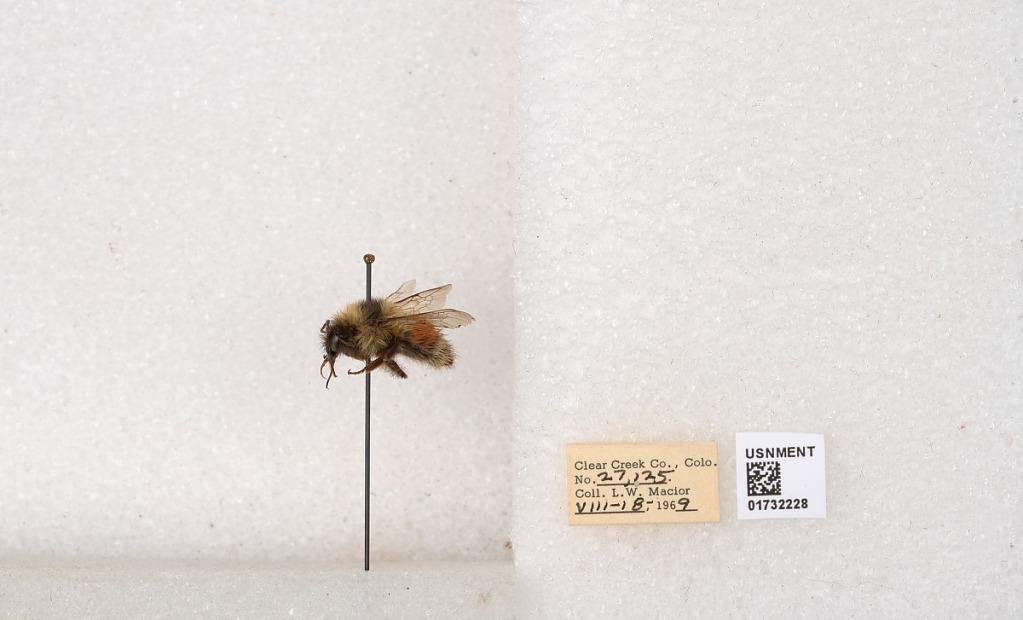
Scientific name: Bombus (Pyrobombus) sylvicola Kirby
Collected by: L. Macior
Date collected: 1969-8-18
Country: United States
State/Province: Colorado
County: Clear Creek
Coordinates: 39.7006, -105.694